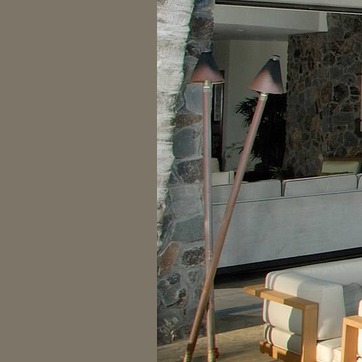
Material: stone